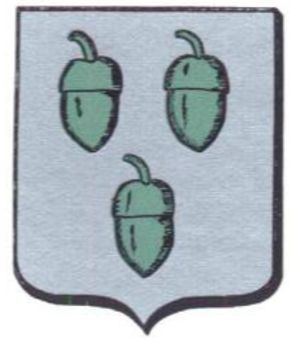
Zwevezele est une section de la commune belge de Wingene située en Région flamande dans la province de Flandre-Occidentale.